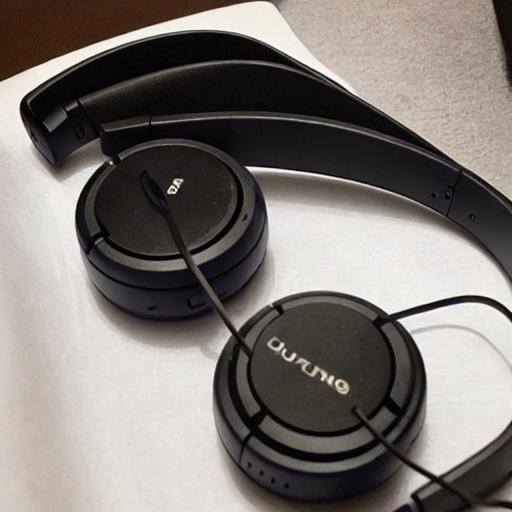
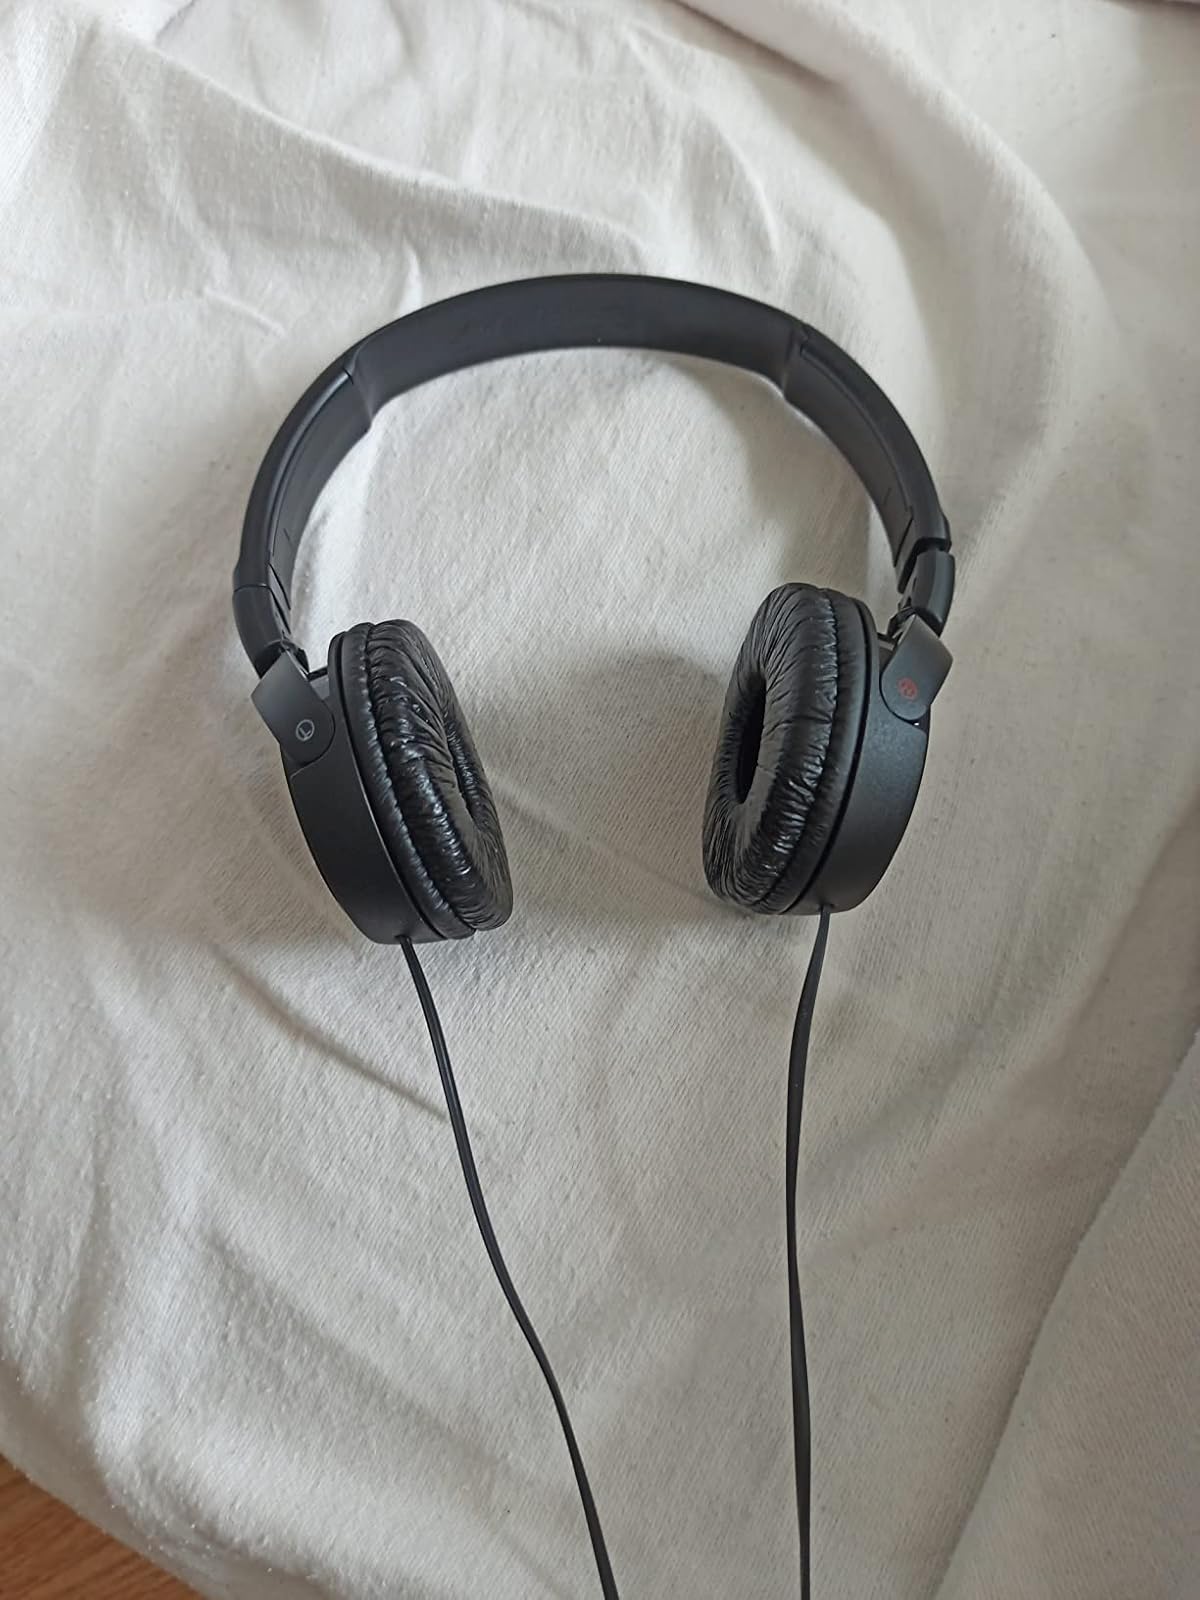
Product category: headphones
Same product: no